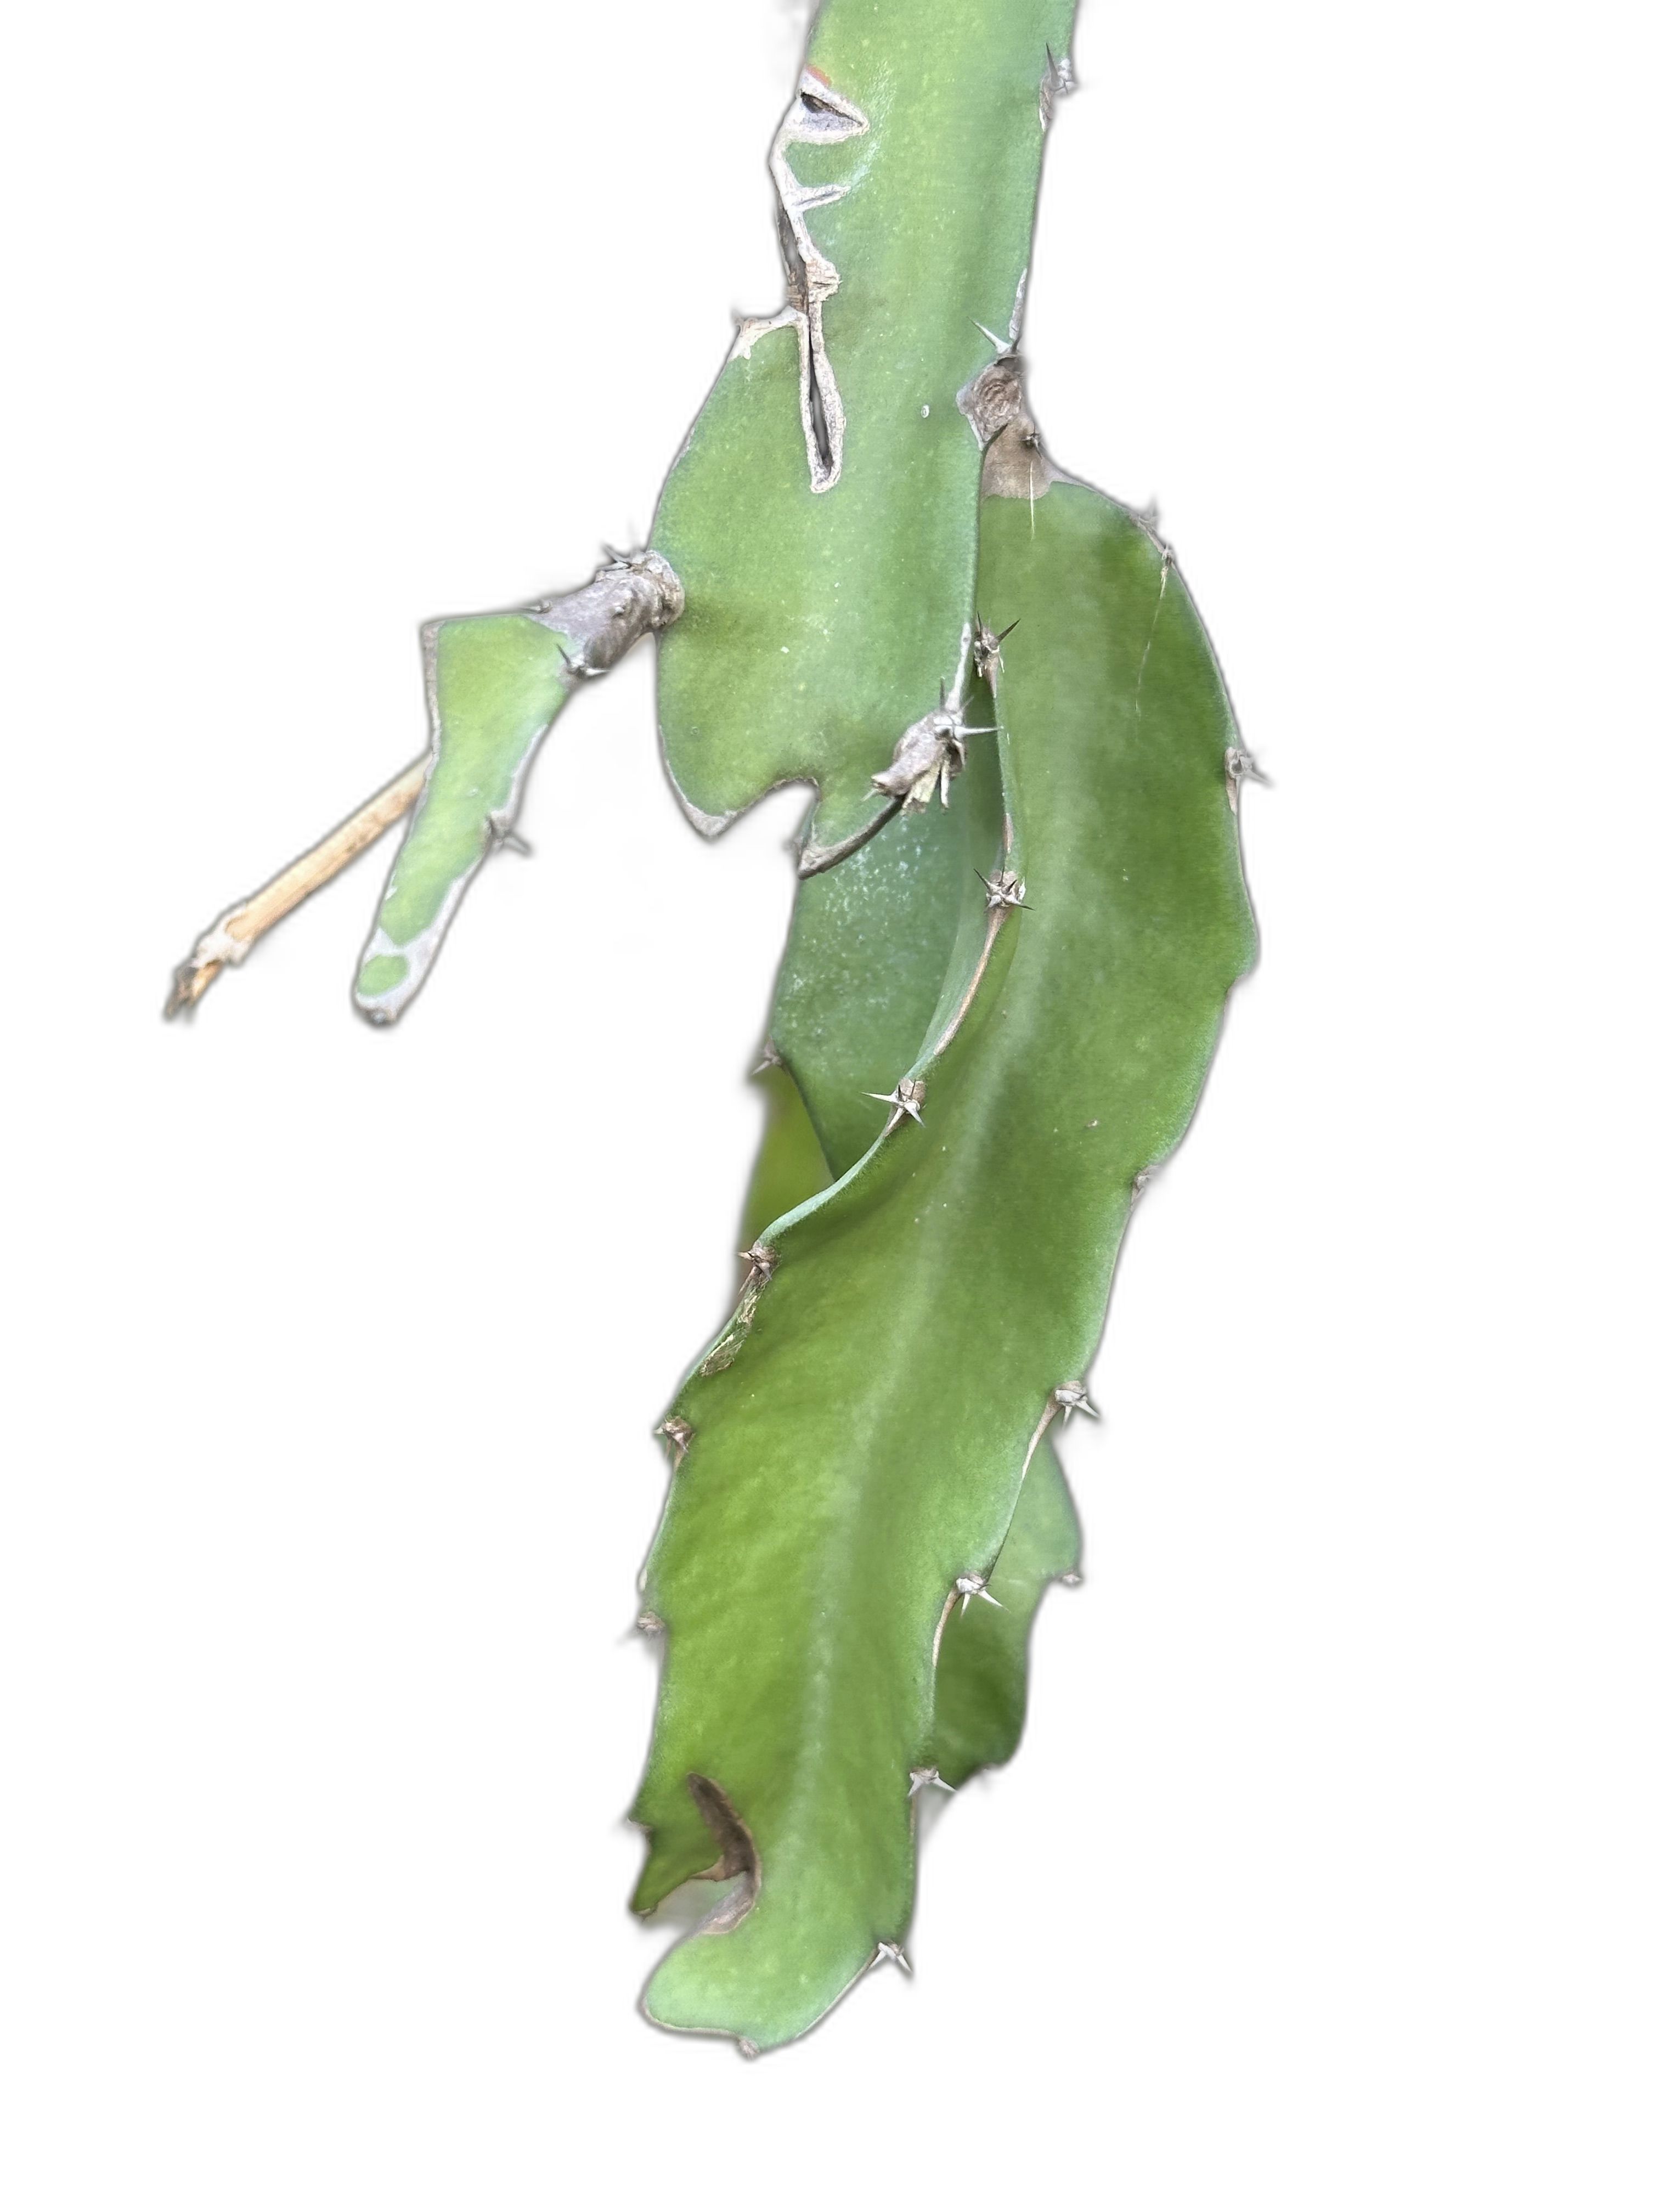
Label: Good leaf